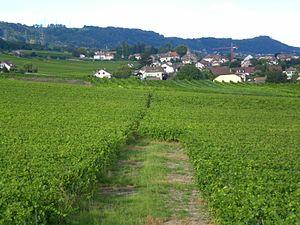
Vue sur le village de Vinzel et les vignes